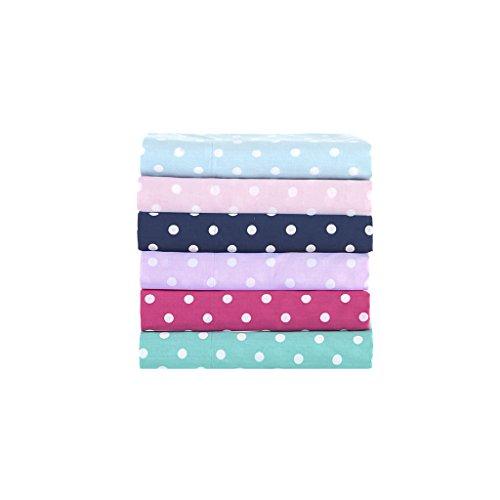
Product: Mi Zone Polka Dot Printed 100% Cotton Percale Ultra Soft 3 Piece Sheet Set for Girls Bedding, Twin Size, Purple
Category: Home & Kitchen | Bedding | Kids' Bedding | Sheets & Pillowcases
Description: PACKAGE INCLUDES AND MEASUREMENT - 1 Flat Sheet: 66W inches x96L inches, 1 Standard Pillowcase: 21W inches x 31L inches , 1 Fitted Sheet: 39W inches x75L inches+12 inches depth.
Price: $25.74
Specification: ASIN:B01BWABJBK|ShippingWeight:2.85pounds(Viewshippingratesandpolicies)|DomesticShipping:ThisitemisavailableforshippingintheU.S.exceptforCaliforniaandtoselectcountriesoutsidetheU.S.|InternationalShipping:ThisitemcanbeshippedtoselectcountriesoutsideoftheU.S.LearnMore|DateFirstAvailable:February17,2016